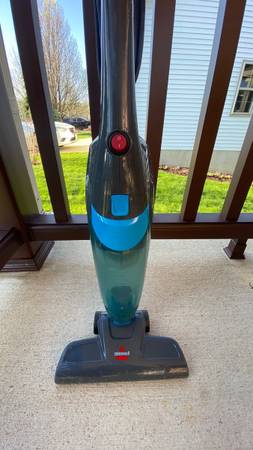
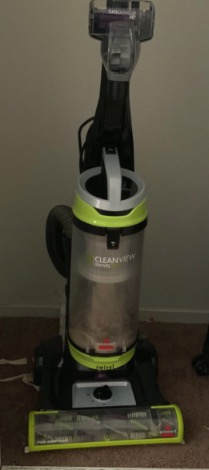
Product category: items_vacuum
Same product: no